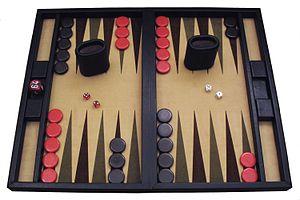
42 Jeux indémodables est une compilation de jeux vidéo de réflexion sorti en 2005 sur Nintendo DS. Le jeu a été développé par Agenda puis édité par Nintendo dans la gamme Touch! Generations. Seul ou à plusieurs, le joueur peut s'adonner à un des quarante-deux jeux de société que propose le titre. Le jeu a bénéficié d'un succès notable à travers le monde.
Le backgammon est un jeu de hasard raisonné pour deux joueurs pratiqué sur un tablier avec des dés. Un joueur gagne lorsqu'il retire tous ses pions du tablier. Le backgammon fait partie de la famille des jeux de tables, une des plus anciennes catégories de jeu de tablier.